Jane Levy

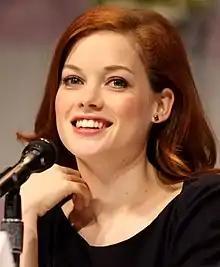
Levy at the 2013 WonderCon

Jane Colburn Levy (born ) is an American actress. After attending the Stella Adler Studio of Acting, she debuted as the original Mandy Milkovich on the Showtime comedy-drama "Shameless" (2011). Levy left "Shameless" following its first season to portray the lead of the ABC sitcom "Suburgatory" from 2011 to 2014. Transitioning to film, Levy collaborated with director Fede Álvarez as the lead of the horror films "Evil Dead" (2013) and "Don't Breathe" (2016). She returned to television with series regular roles on the Hulu comedy-drama "There's... Johnny!" (2017) and horror fantasy "Castle Rock" (2018), in addition to headlining the Netflix thriller miniseries "What/If" (2019). From 2020 to 2021, Levy portrayed the title character of the NBC musical comedy-drama "Zoey's Extraordinary Playlist", for which she received a Golden Globe nomination for Best Actress – Television Series Musical or Comedy.